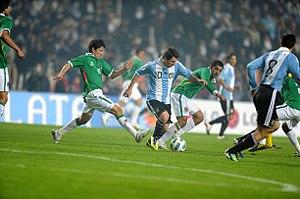
L'équipe de Bolivie de football est la sélection de joueurs de football boliviens représentant le pays lors des compétitions régionales, continentales et internationales sous l'égide de la fédération bolivienne de football. Après une affiliation de la fédération à la Confédération sud-américaine de football puis à la FIFA en 1926, la sélection s'engage en Championnat sud-américain de football où elle dispute la première rencontre de son histoire la même année face au Chili. La Copa América 2019 constitue sa 27ᵉ participation à la compétition continentale. Elle compte à son palmarès une victoire en Copa América en 1963, ainsi qu'une finale perdue, et a participé à trois phases finales de Coupe du monde.